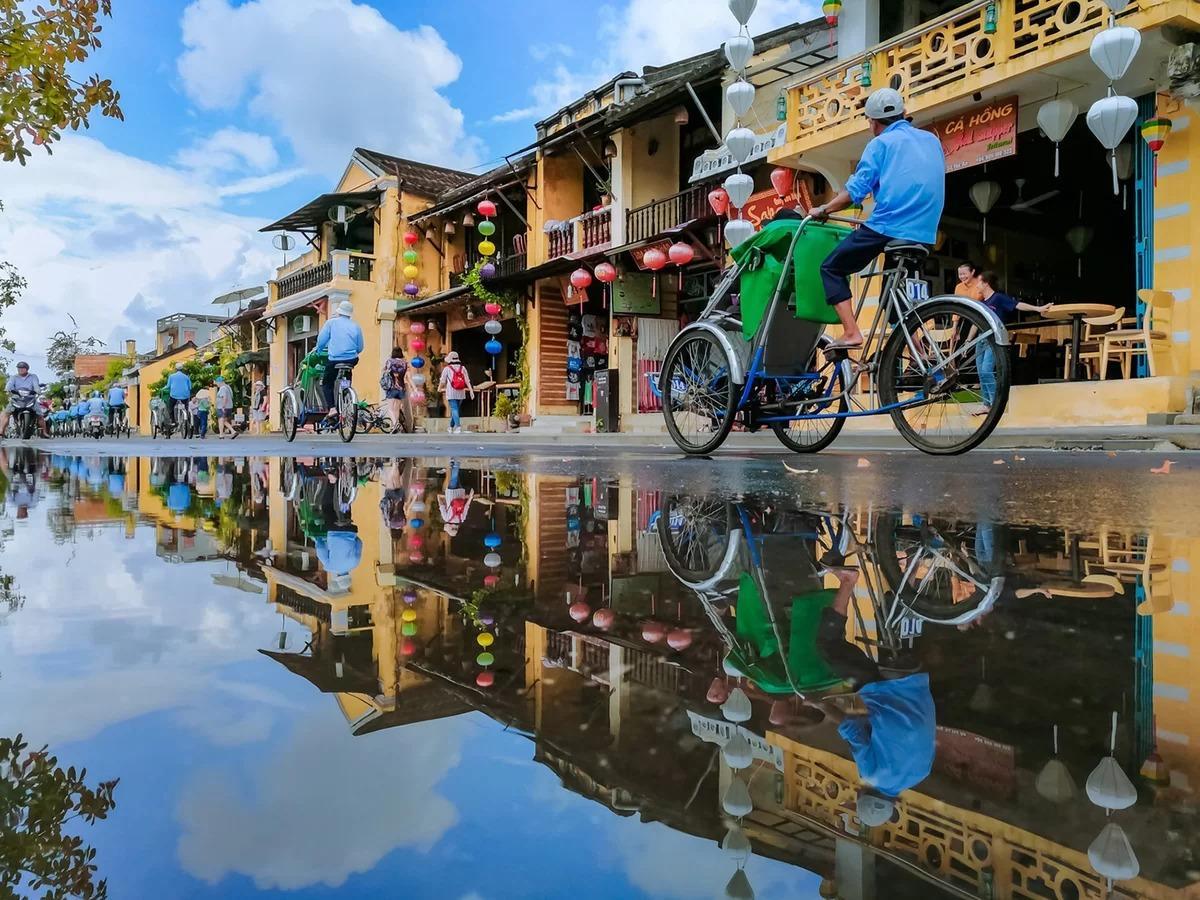
hình ảnh phản chiếu của con phố xuất hiện ở trên vũng nước